Rajshri Rani

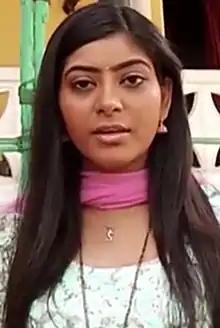
Rani in 2015 on the sets of her show "Suhani Si Ek Ladki"

Rajshri Rani Jain (née Shukla), known professionally as Rajshri Rani is an Indian TV actress best known for her titular portrayal of Suhani in Star Plus show "Suhani Si Ek Ladki".